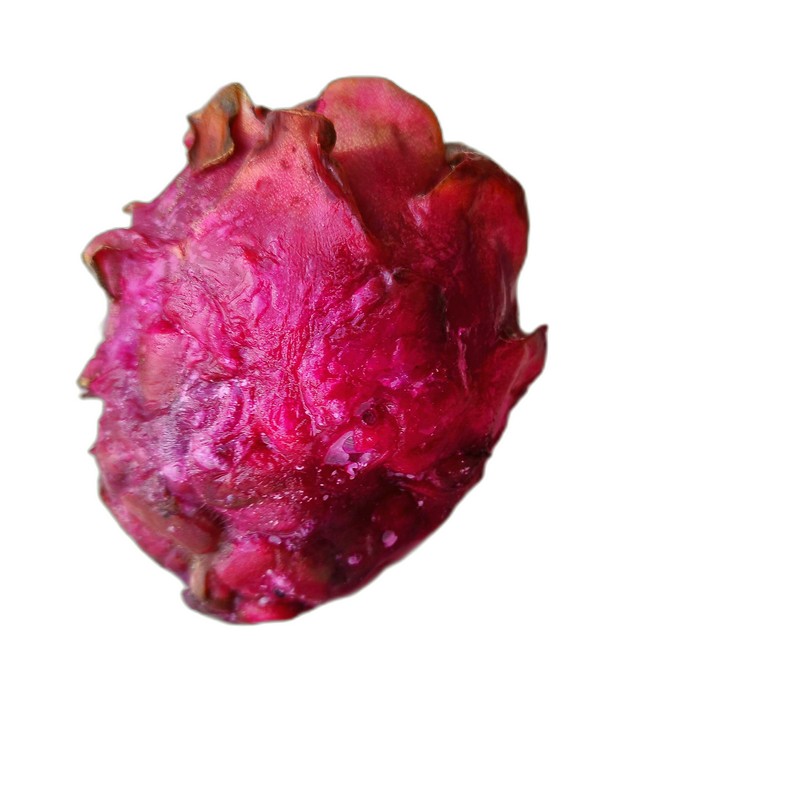
Label: Defect Dragon Fruit